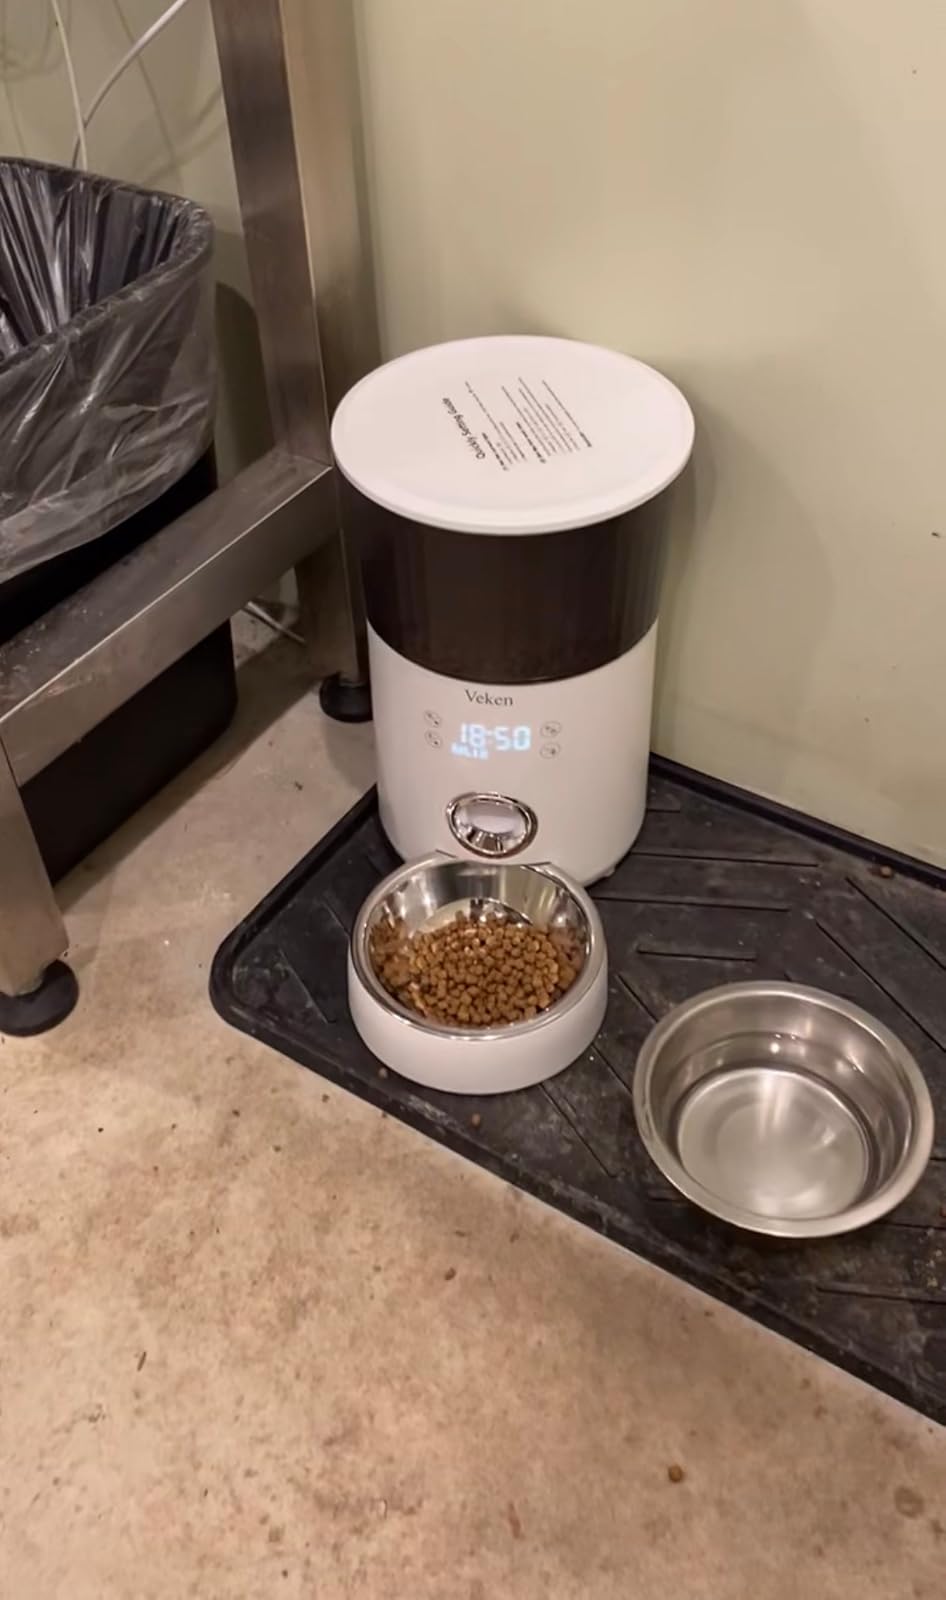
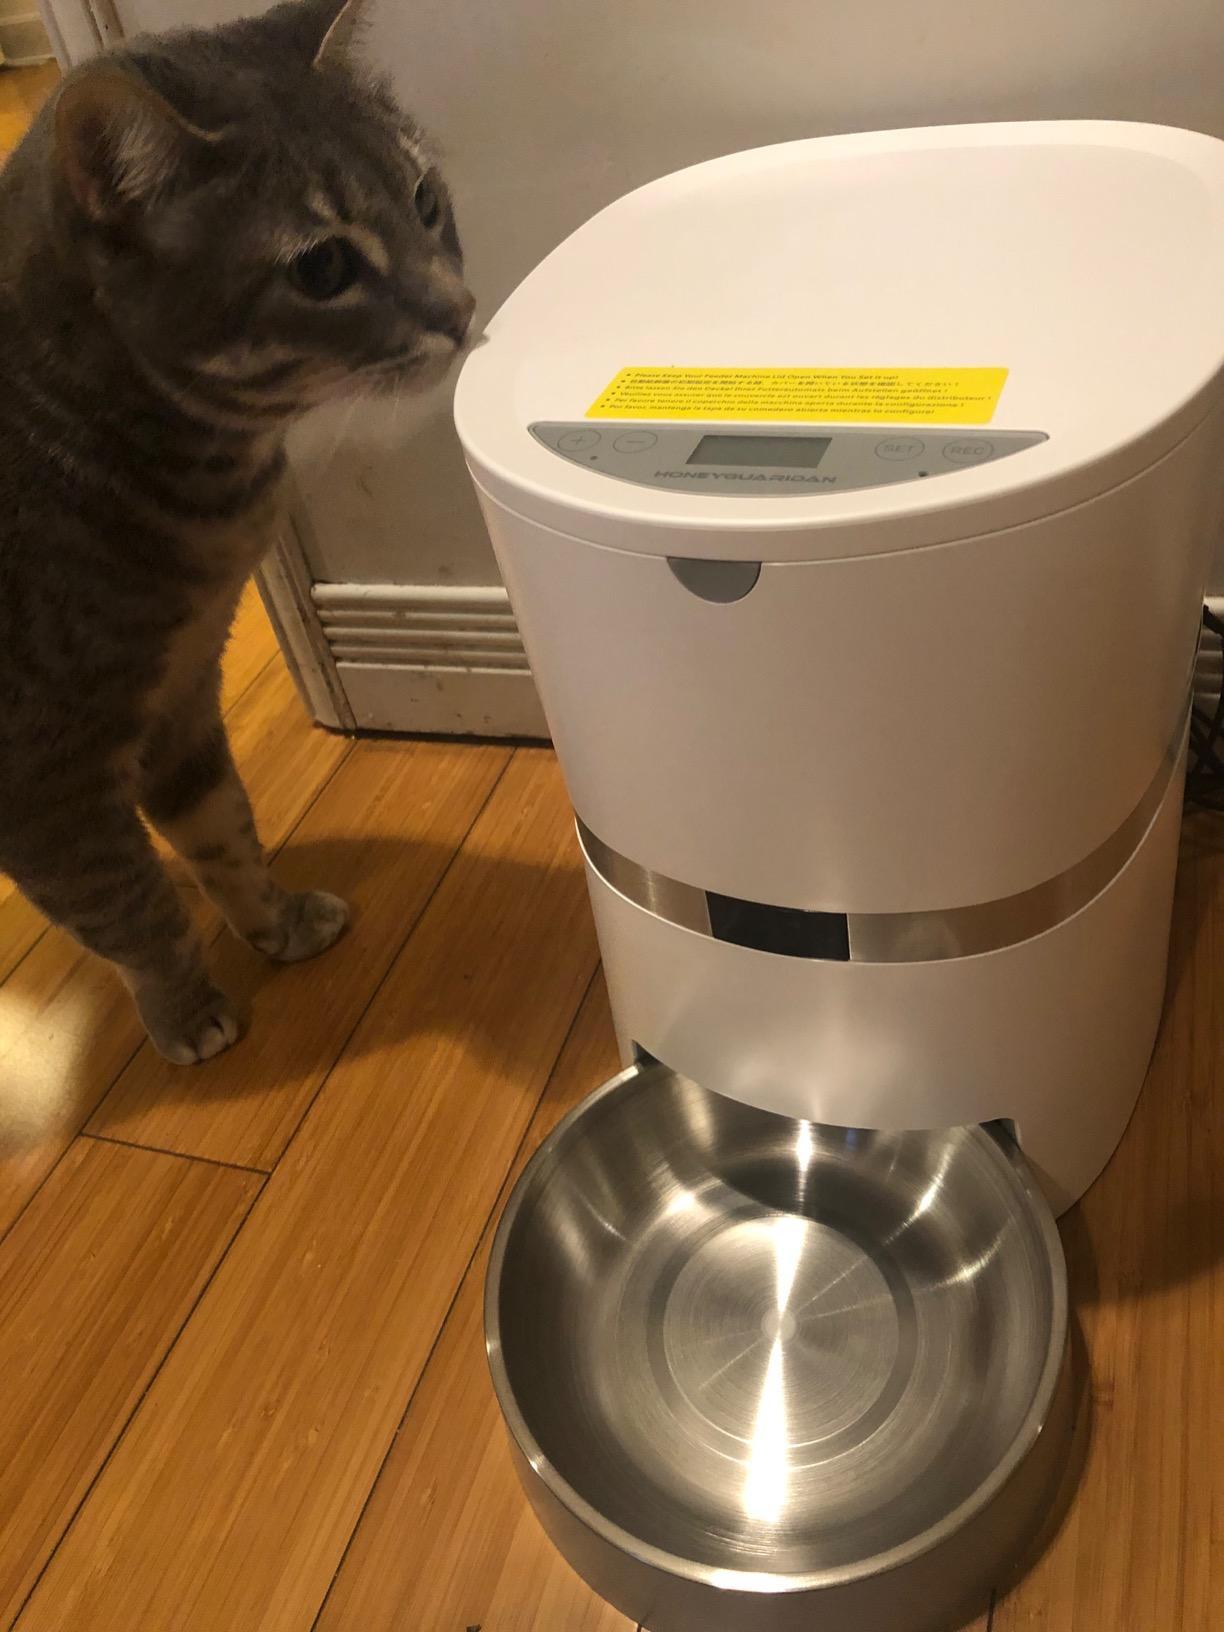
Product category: items_feeder
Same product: no